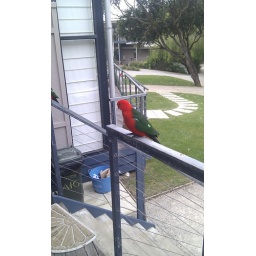
Beautiful deep reds and green in the male King Parrot.